Lucas Pouille career statistics

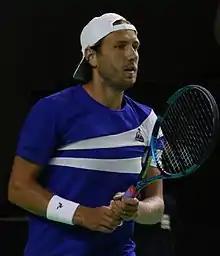
French player Lucas Pouille in 2021.

"Current through the 2024 Wimbledon Championships."